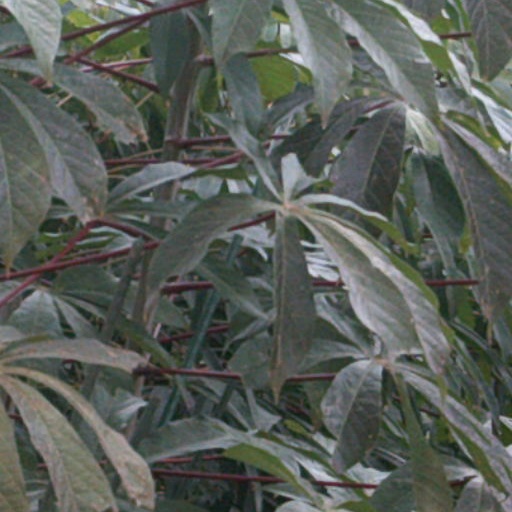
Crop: cassava